Monkey Business (1952 film)

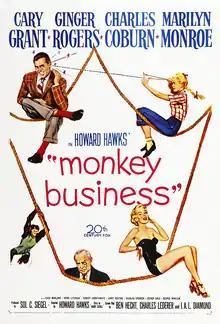
Theatrical release poster

Monkey Business is a 1952 American screwball comedy film directed by Howard Hawks and starring Cary Grant, Ginger Rogers, Charles Coburn and Marilyn Monroe. To avoid confusion with the unrelated 1931 Marx Brothers film of the same name, the film is sometimes billed as Howard Hawks' Monkey Business.